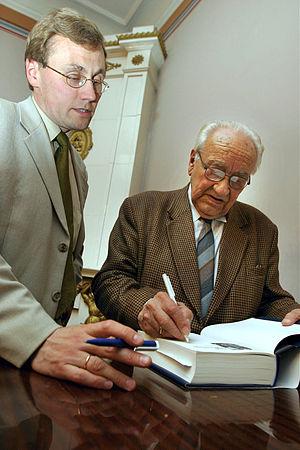
Tõnis Lukas et Ilmar Talve Norsk (bokmål)‎: Tõnis Lukas, Ilmar Talve Polski: Tõnis Lukas, Ilmar Talve"